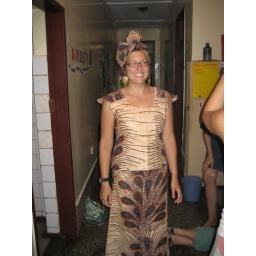
Oh pretty white girl in zambian dress